Court-martial of Susan Schnall

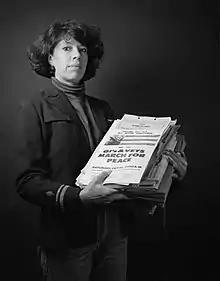
Photo by William Short from "A Matter of Conscience"

The court-martial of Susan Schnall, a lieutenant (junior grade) U.S. Navy nurse stationed at the Oakland Naval Hospital in Oakland, California, took place in early 1969 during the Vietnam War. Her political activities, which led to the military trial, may have garnered some of the most provocative news coverage during the early days of the U.S. antiwar movement against that war. In October 1968, the "San Francisco Chronicle" called her the “Peace Leaflet Bomber” for raining tens of thousands of antiwar leaflets from a small airplane over several San Francisco Bay Area military installations and the deck of an aircraft carrier. The day after this “bombing” run, she marched in her officer’s uniform at the front of a large antiwar demonstration, knowing it was against military regulations. While the Navy was court-martialing her for "conduct unbecoming an officer", she was publicly telling the press, "As far as I'm concerned, it's conduct unbecoming to officers to send men to die in Vietnam."